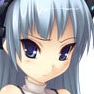
Portrait style: Anime Portrait